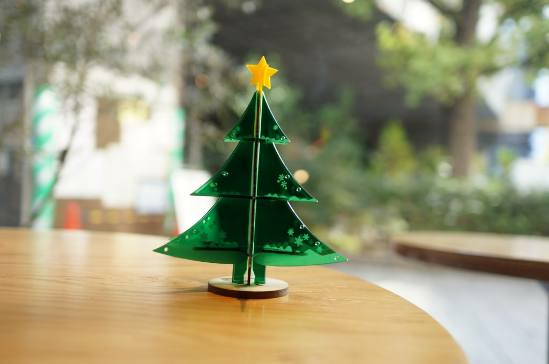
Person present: No